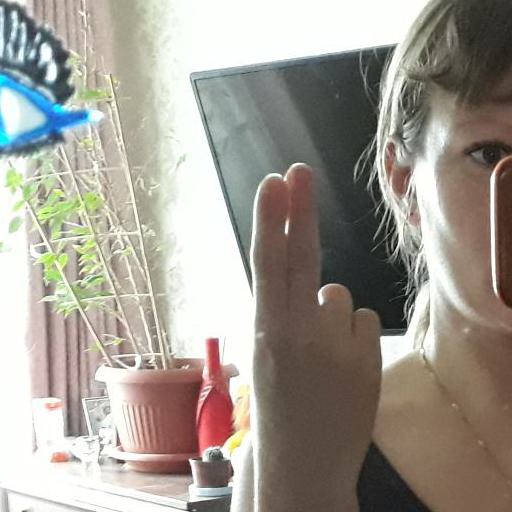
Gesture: two_up_inverted